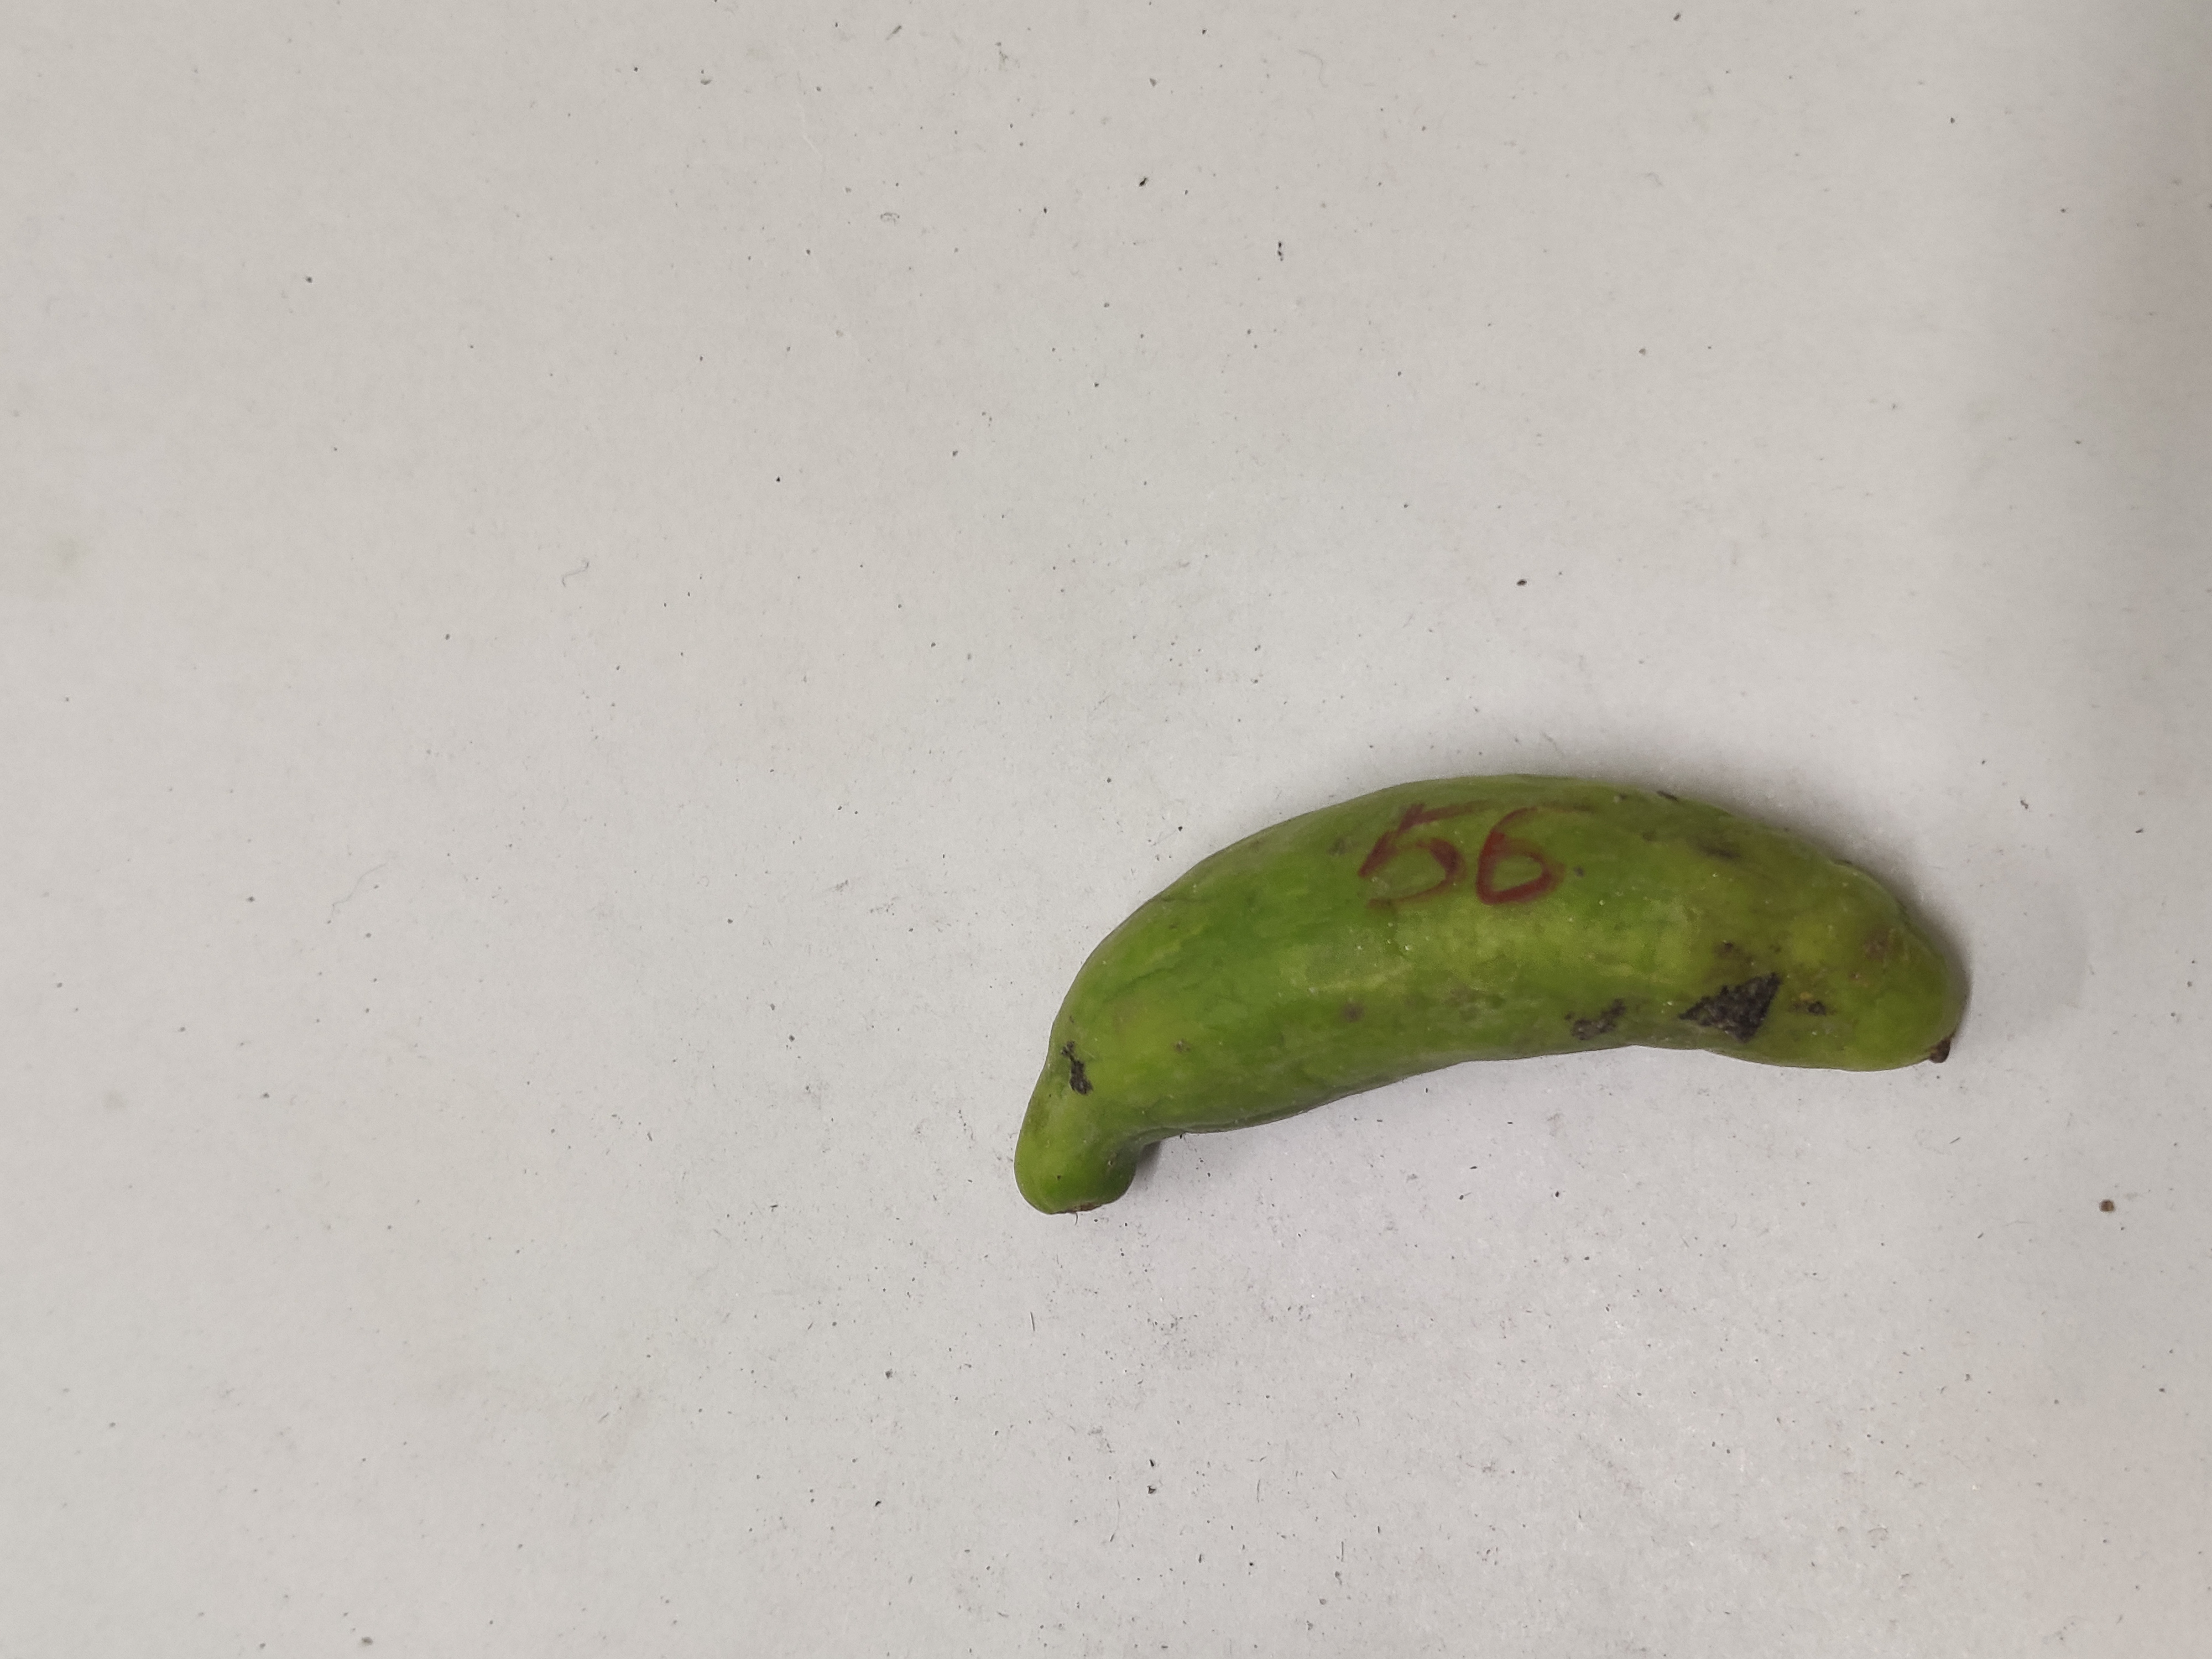
Crop: Ivy Gourd
Condition: Severely Damaged